Jaime Morales Carazo

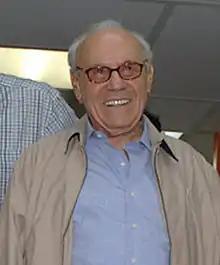
Jaime Morales Carazo in 2009

Jaime Rene Morales Carazo (born 10 September 1936) is a Nicaraguan politician who was the Vice President of Nicaragua between January 2007 and January 2012.